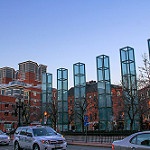
Scene: Outdoor